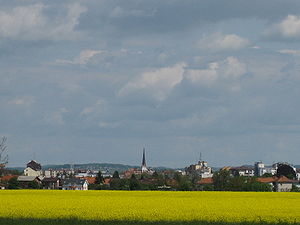
Murska Sobota
Murska Sobota er Sloveniens nordligste by.